Vanessa Ferrari

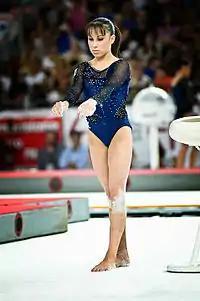
Ferrari at the 2008 Mediterraneo Gym Cup

In April 2007 Ferrari competed at the European Championships in Amsterdam, Netherlands. She won the all around final with a score of 61.075. In event finals, she placed sixth on uneven bars scoring 14.375, eighth on balance beam scoring 13.550, and first on floor scoring 15.400. In September she competed at the 2007 World Championships in Stuttgart, Germany. She contributed scores of 15.100 on vault and 14.775 on uneven bars toward the Italian team's fourth-place finish. Individually, she won the bronze medal in the all around final with a score of 60.550. In event finals, she placed eighth on uneven bars scoring 14.700 and sixth on floor scoring 15.050.